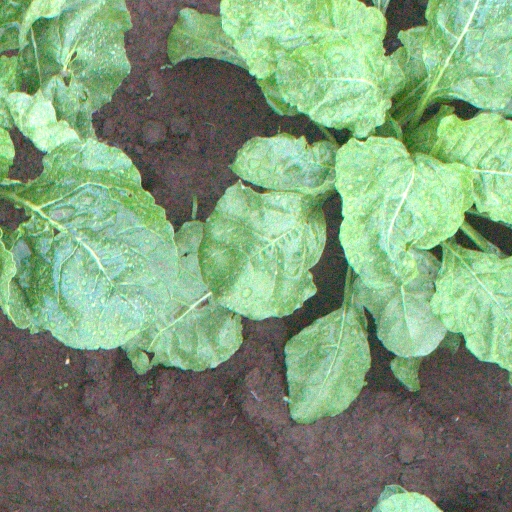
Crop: sugar beet